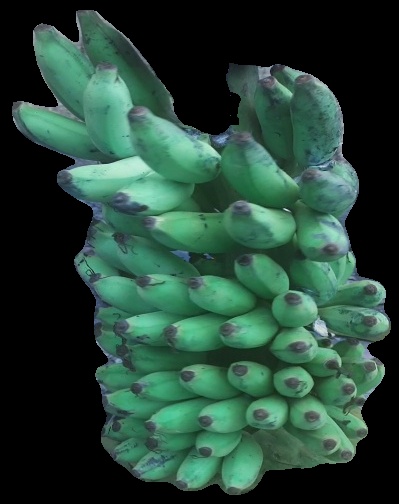
Variety: elakki-bale
Grade: grade2